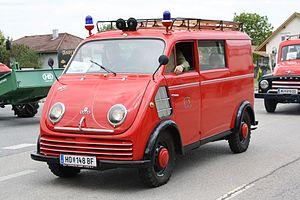
Le DKW Schnellaster est une fourgonnette de petites dimensions produite sous plusieurs dénominations par le constructeur allemand DKW entre 1949 et 1962. C'est le premier véhicule aux quatre anneaux construit par DKW après la Seconde Guerre mondiale.